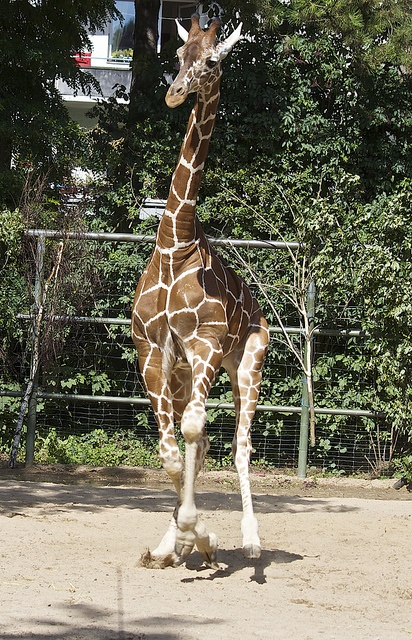
A tall giraffe standing next to a field with green plants.
The giraffe is outside walking around the lot.
A lone giraffe standing in the dirt in front of a fence.
A giraffe standing up with its legs crossed.
A giraffe looking alert inside its zoo pin.